The Walking Dead (video game)

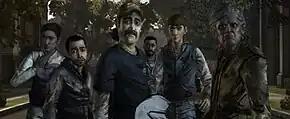
Several members of the main cast of survivors of "The Walking Dead" by Episode 4. From left, Christa, Omid, Kenny, Lee, Ben, and Chuck.

"The Walking Dead" occurs simultaneously with the events from the original comic series, where a zombie apocalypse overwhelms much of society. On day one of the outbreak, convicted criminal Lee Everett (voiced by Dave Fennoy) is being transported to prison when the police car crashes after hitting a walker. After killing the reanimated cop, Lee flees from a group of walkers and takes shelter in a suburban home, where he meets Clementine (Melissa Hutchison), a young girl whose parents had traveled to Savannah. They are rescued by Shawn Greene (Peter Edward Mussad), who takes them to his father Hershel's (Chuck Kourouklis) farm, where they meet Kenny (Gavin Hammon), his wife Katjaa (Cissy Jones), and their son Duck (Max Kaufman). After Shawn is killed by walkers, Hershel forces the group to leave. They travel to Macon, Lee's hometown, and join another group led by Lilly (Nicki Rapp), barricaded in Lee's family pharmacy. The group includes Glenn (Nick Herman), who eventually leaves to find friends in Atlanta.